The Aquabats

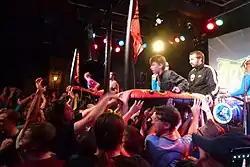
"Pool Floatie Races" is one of many ways The Aquabats incorporate audience participation into their shows.

Audience participation is a common element of The Aquabats' stage shows. Both the band and their onstage characters regularly interact with the crowd, including initiating mass games of beach ball volleyball or spraying them with substances like Silly String and fire extinguishers. Additionally, a few of The Aquabats' enemies are known only to be "defeated" by fans by being pelted with projectiles supplied by the band, usually large quantities of plastic balls. Acknowledging the younger members of their fanbase, The Aquabats often incorporate any children in the venue as part of their shows, inviting them to dance onstage with the band at the end of their sets. With parents' permission, children can also take part in onstage games and activities with the aid of the audience. The most common of these have included "pool floatie races", where two selected children mount inflatable rafts or pool toys and race across the venue via crowd surfing, and assisted stage diving, in which between songs the MC Bat Commander will gently throw children into a waiting audience so they may experience their "first punk rock moment".